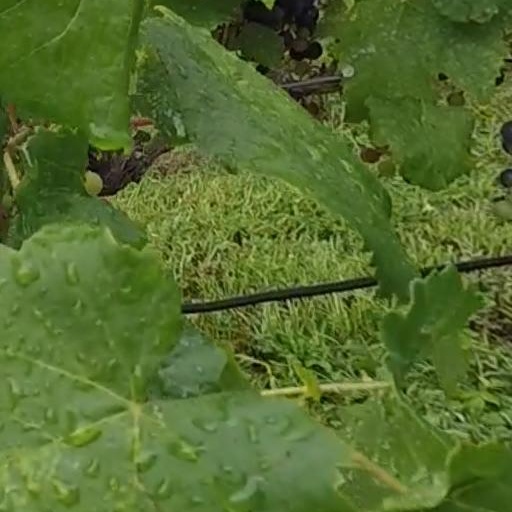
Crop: grape